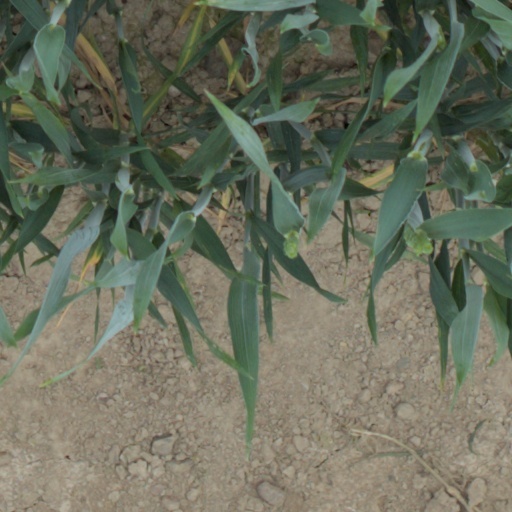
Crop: wheat